Yad Kennedy

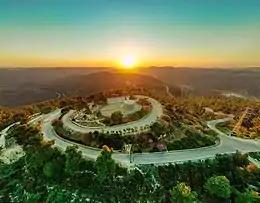
Yad Kennedy at sunset

The Hebrew word "yad", which is used for a number of memorials in Israel (including the well-known Holocaust memorial museum Yad Vashem), comes from the Book of Isaiah, chapter 56, verse 5: "And to them will I give in my house and within my walls a memorial and a name ("yad vashem")."